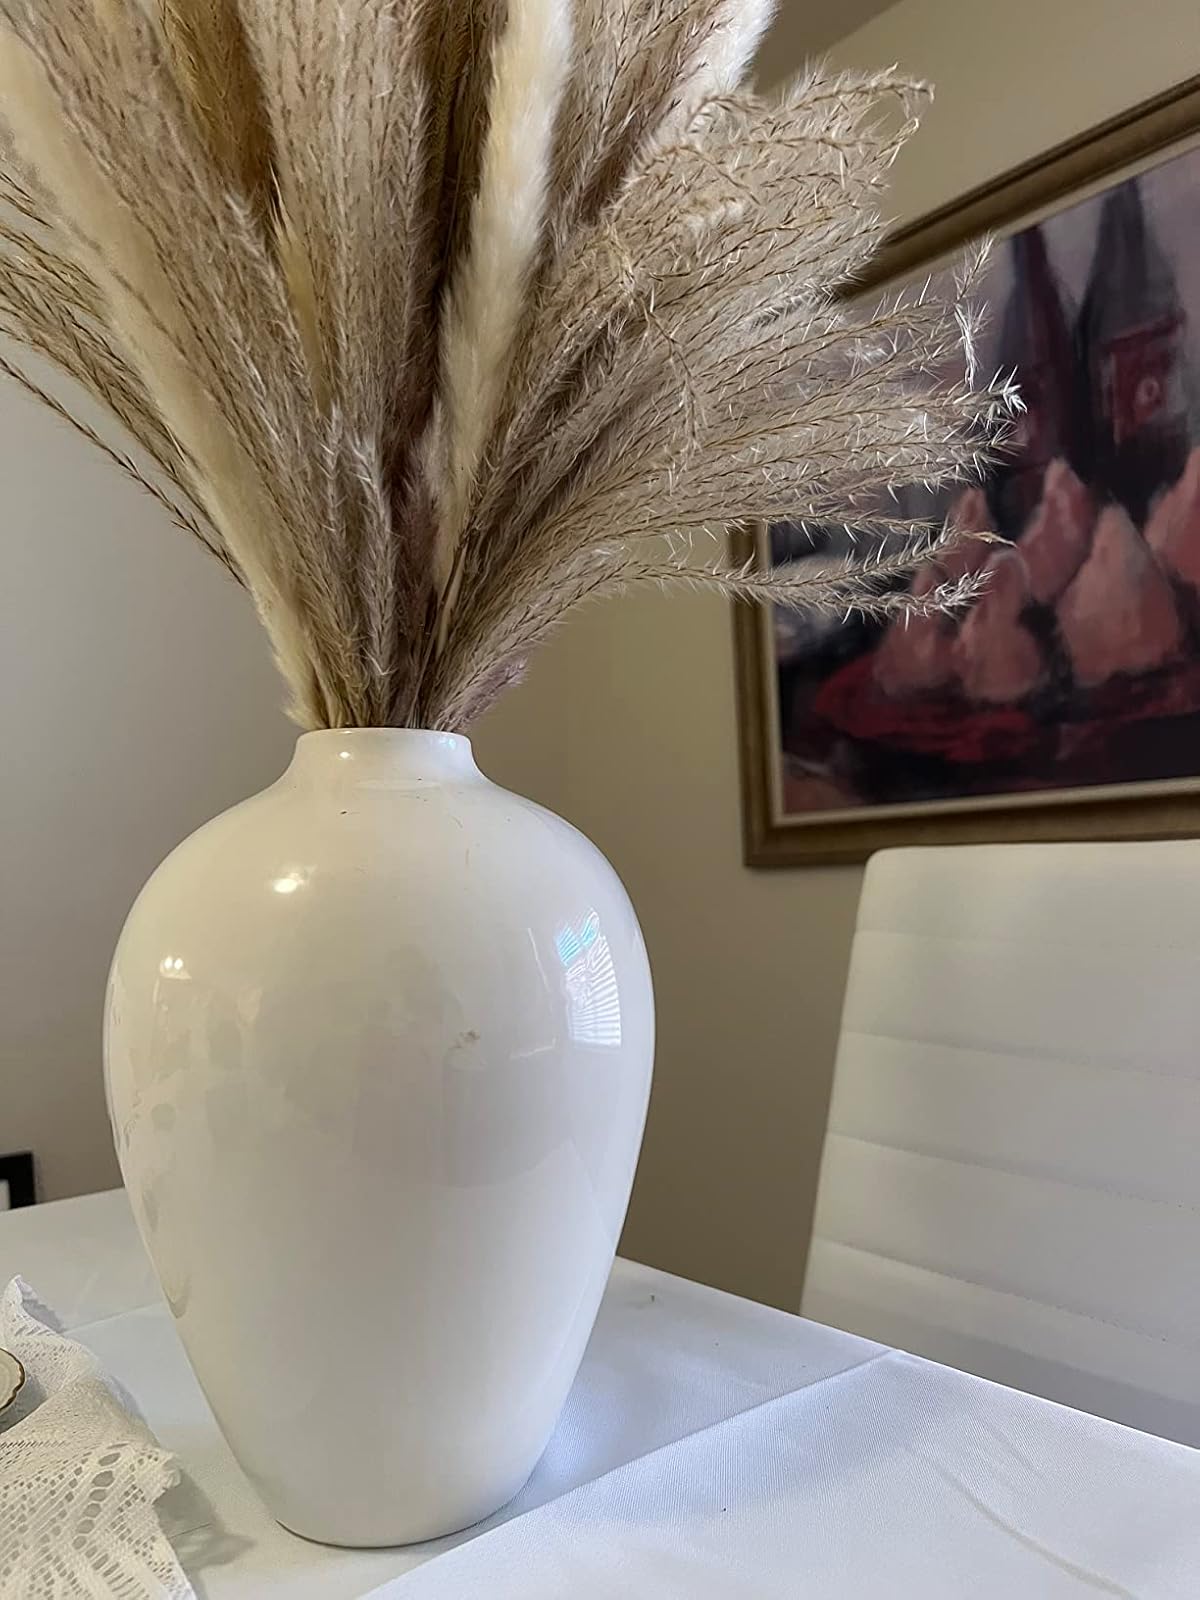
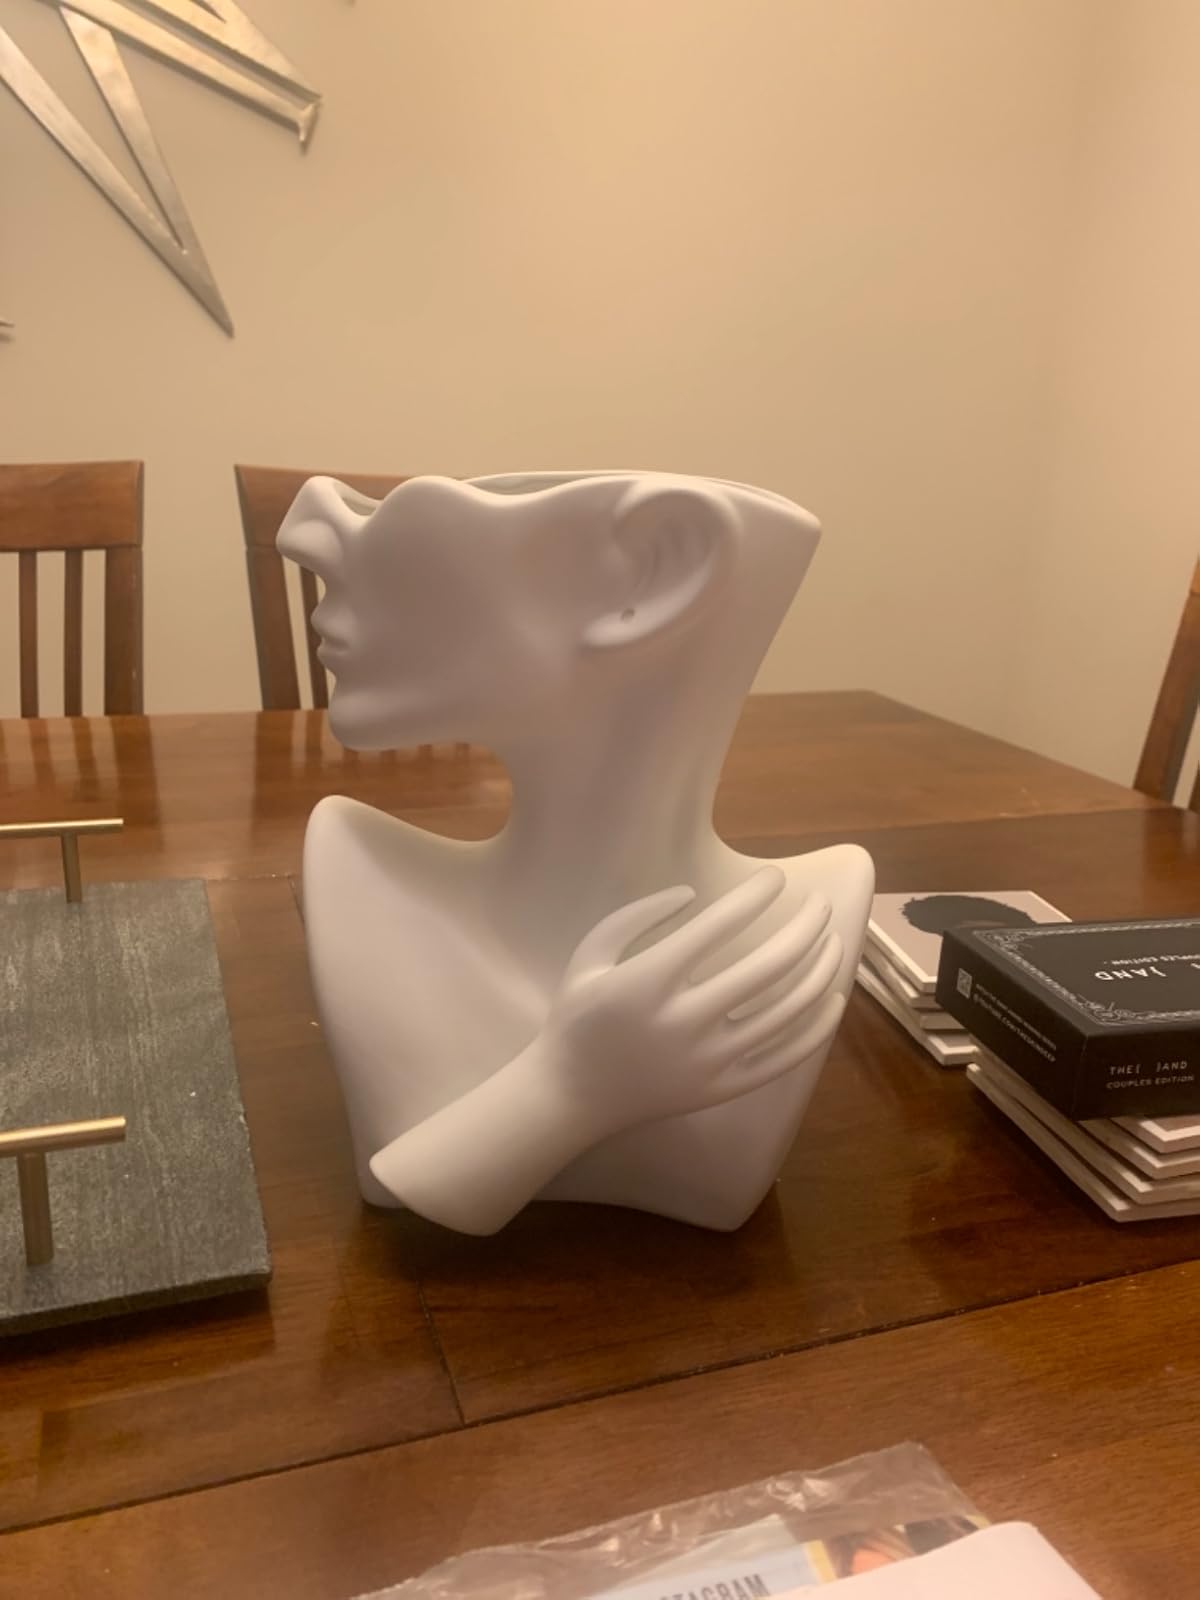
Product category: vase
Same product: no